Symphony No. 2 (Elgar)

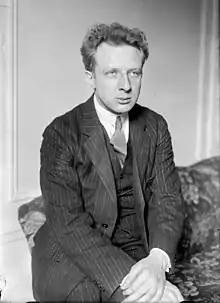
Leopold Stokowski

The first line of this first stanza is written on the score, at the bottom of the first page. Elgar said, "To get near the mood of the symphony the whole of Shelley's poem may be read, but the music does not illustrate the whole of the poem, neither does the poem entirely elucidate the music."